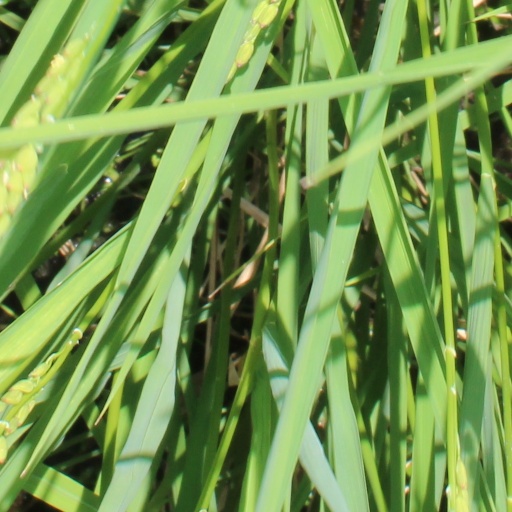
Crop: rice